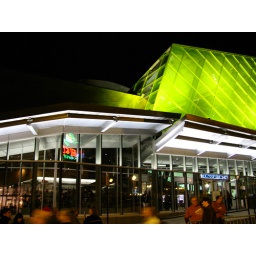
Roanoke's H&amp;amp;C Coffee sign reflected in the glass of the new Taubman Museum of Art, opening day